Spyridon Karaiskakis

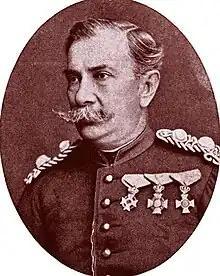
A photograph of Spyridon Karaiskakis

After his resignation in 1884, he was appointed garrison commander of Corfu, with the rank of colonel. In 1888, he was appointed commander of the III Army Headquarters in Arta.